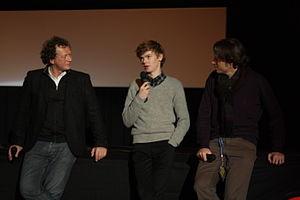
Thomas Brodie-Sangster est un acteur et musicien anglais d'origine écossaise, né le 16 mai 1990 dans le quartier londonien de Southwark. Il est principalement connu pour ses rôles dans les films Love Actually, Nanny McPhee et la trilogie Le Labyrinthe, ainsi que les séries télévisées Phinéas et Ferb et Game of Thrones.